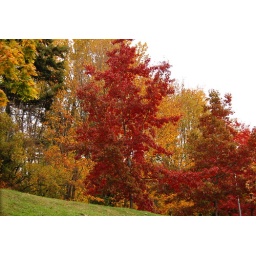
A sampling of the fall foliage around my apartment in Bellingham. This street is above the front door to my apartment.